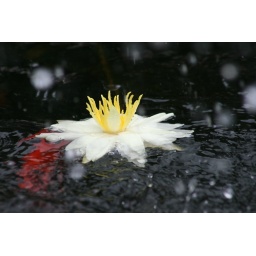
A white water lilly in my backyard pond.